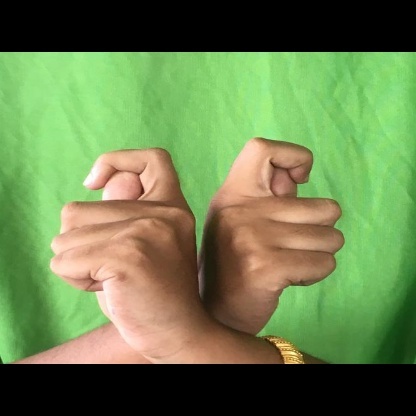
Mudra: Berunda